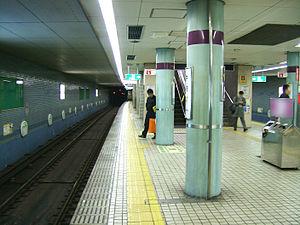
Nakazakicho est une station du métro d'Osaka sur la ligne Tanimachi, située dans l'arrondissement de Kita à Osaka.